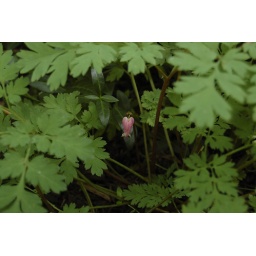
this tiny little pink heart was hiding deep in the green shadows. i love it &amp;lt;3